Bache Hall

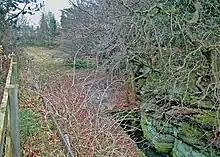
A former mill site, now part of the hall grounds

Bache Hall is a former country house in Bache, Chester, Cheshire. It replaced an earlier house that had been damaged in the Civil War. At one time a golf club house, then a hospital building, as of 2013 it provides residential accommodation for university students. The hall is recorded in the National Heritage List for England as a designated Grade II listed building.